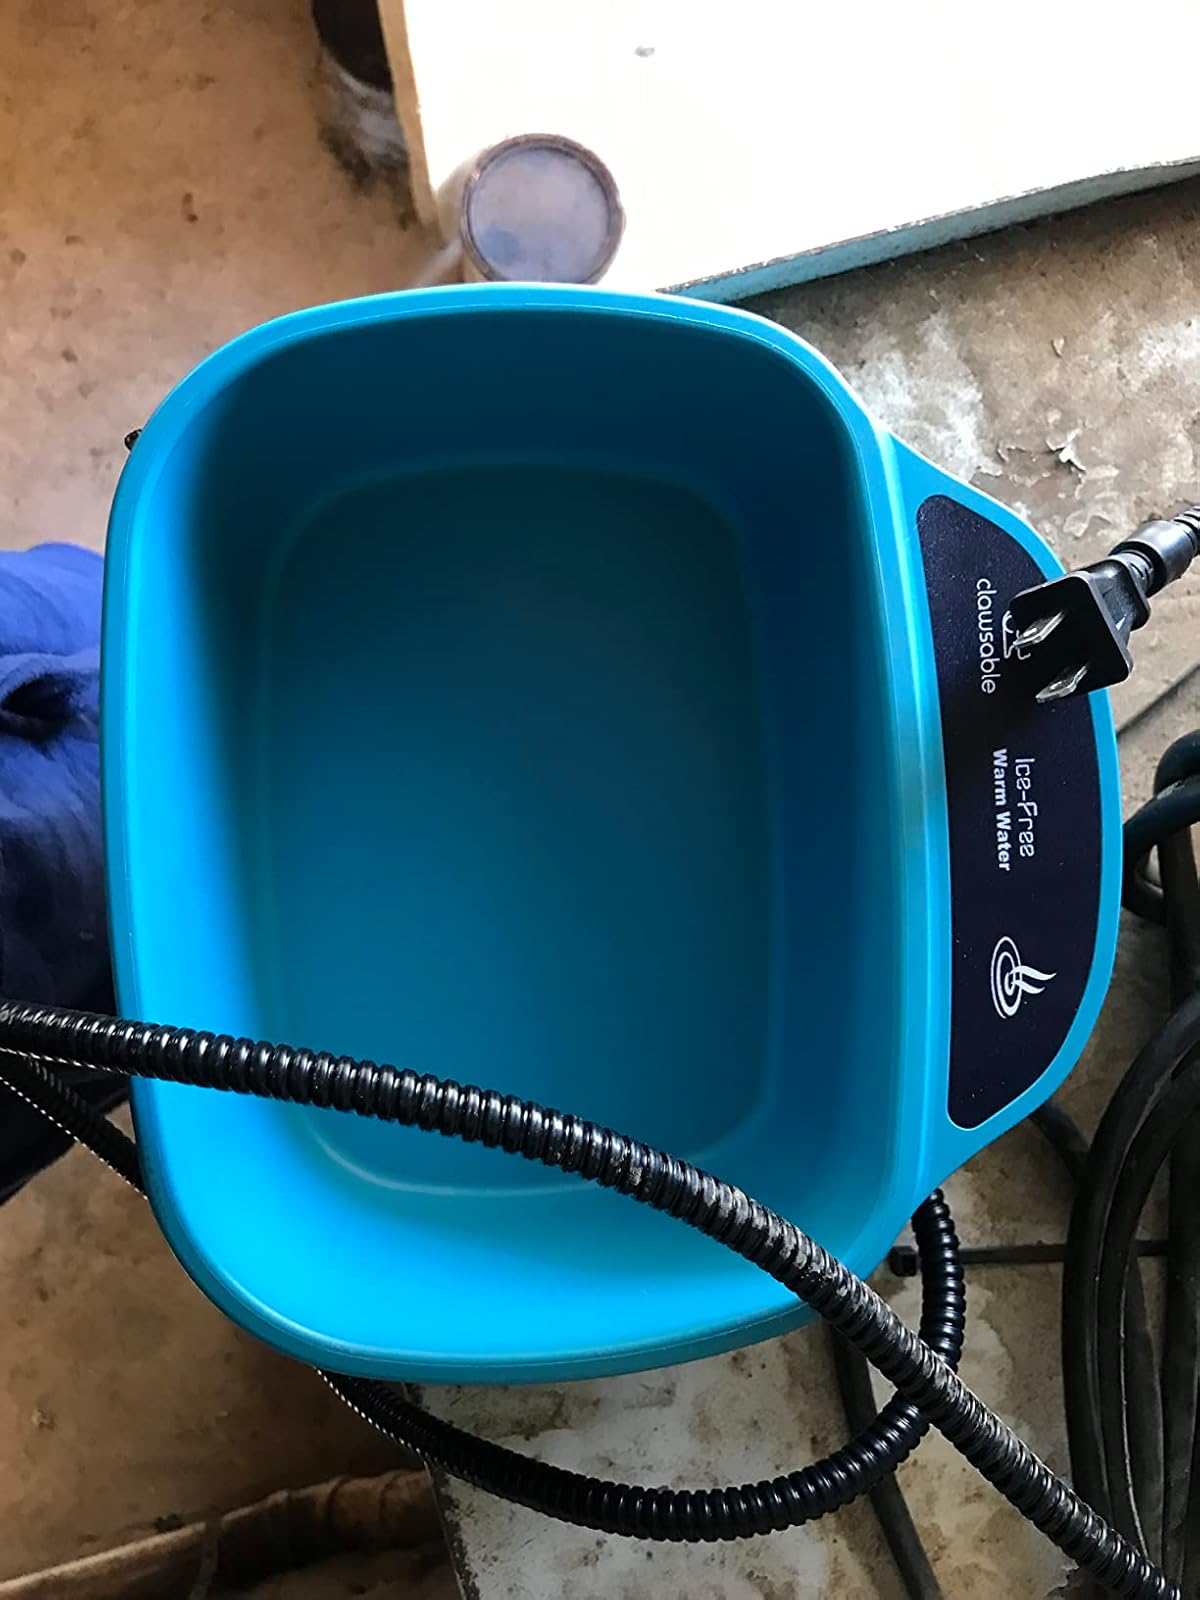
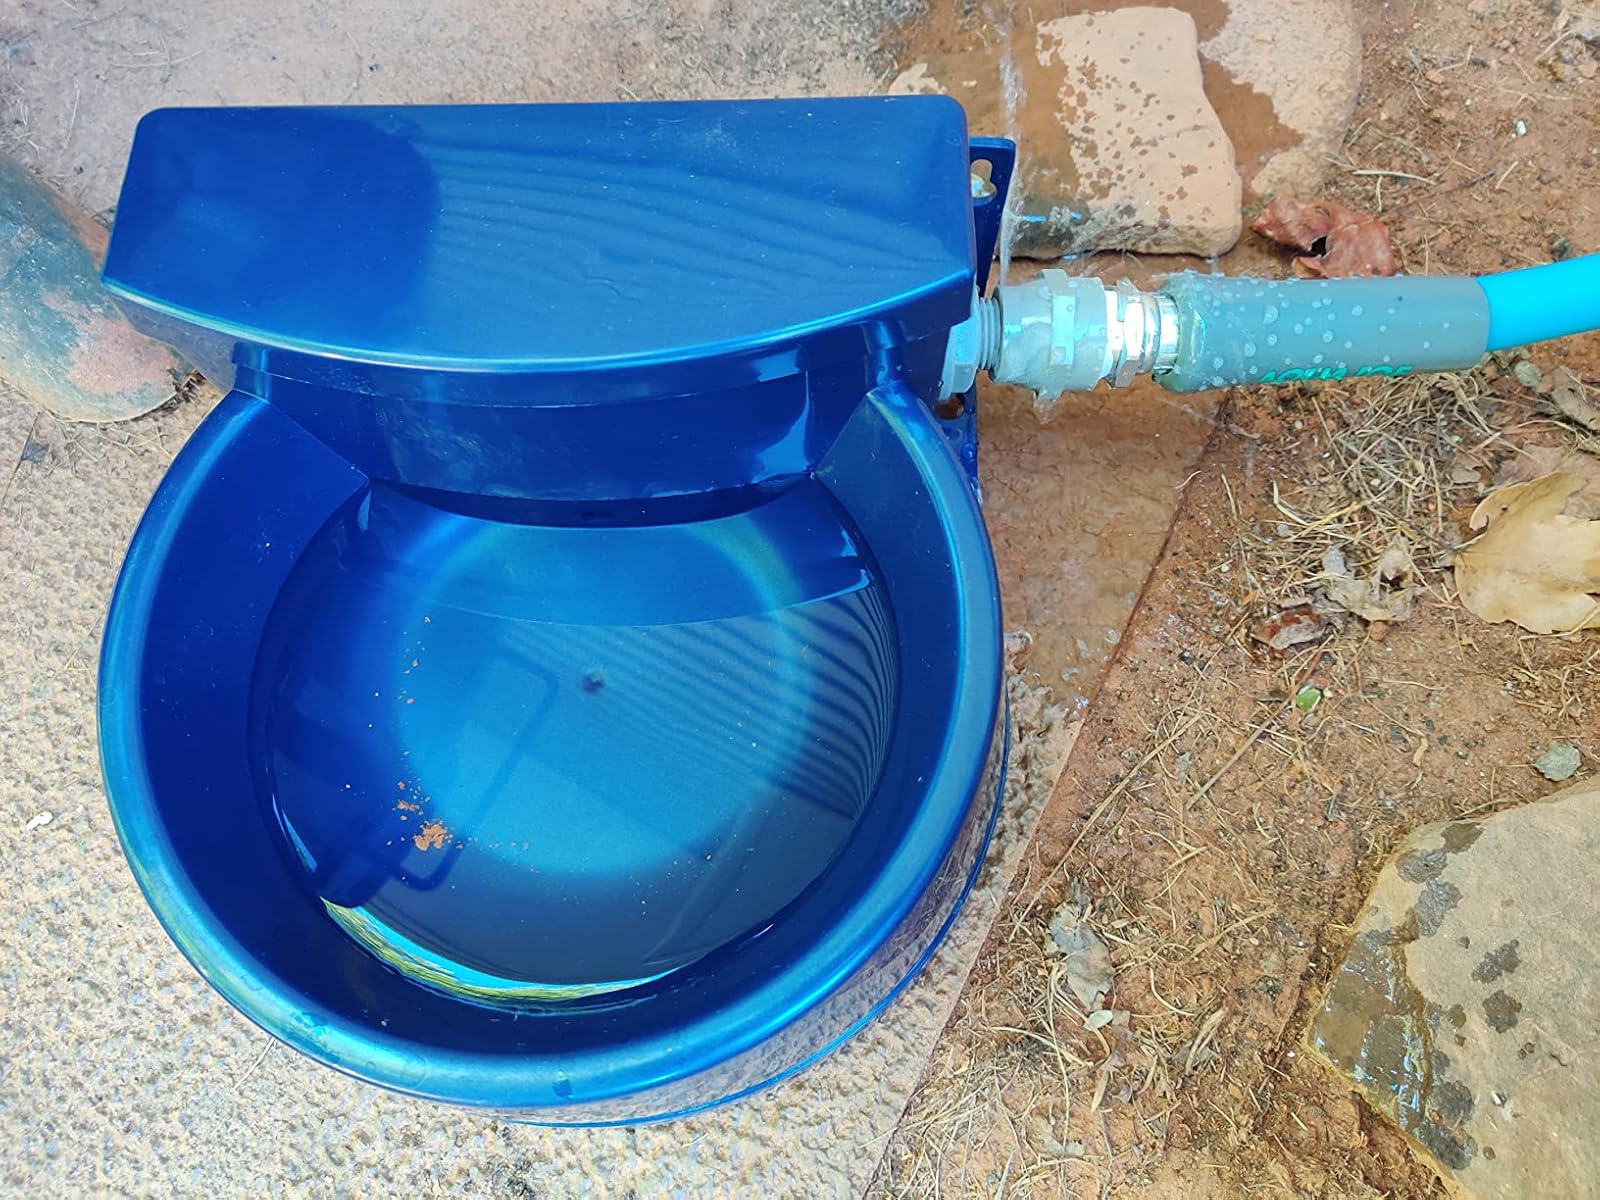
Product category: items_bowl
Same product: no